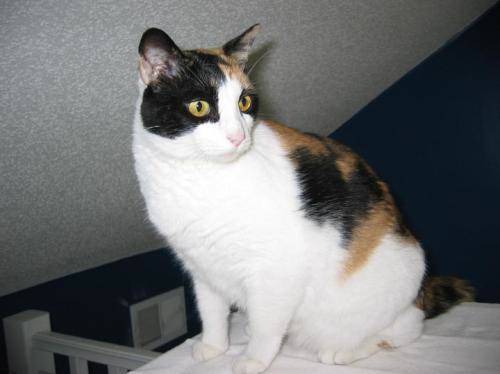
Label: cat